Kensaku Morita

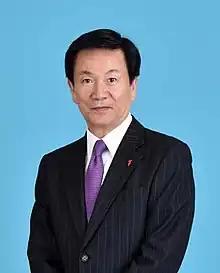
Official portrait, 2009

is a retired Japanese politician, actor and singer. He was elected as the Governor of Chiba Prefecture in March 2009 to April 2021 and re-elected to a second term in March 2013.